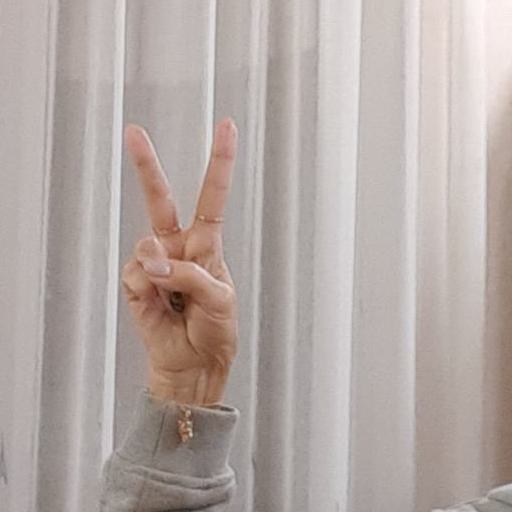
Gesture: peace